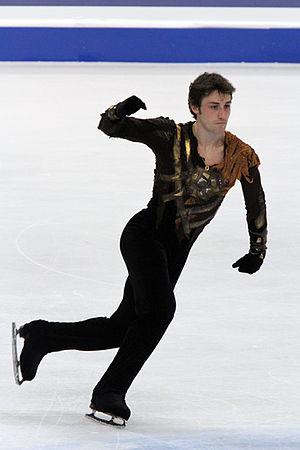
Brian Joubert, est un patineur artistique français. Il fut champion du monde de la discipline en 2007, titre remporté à Tokyo.